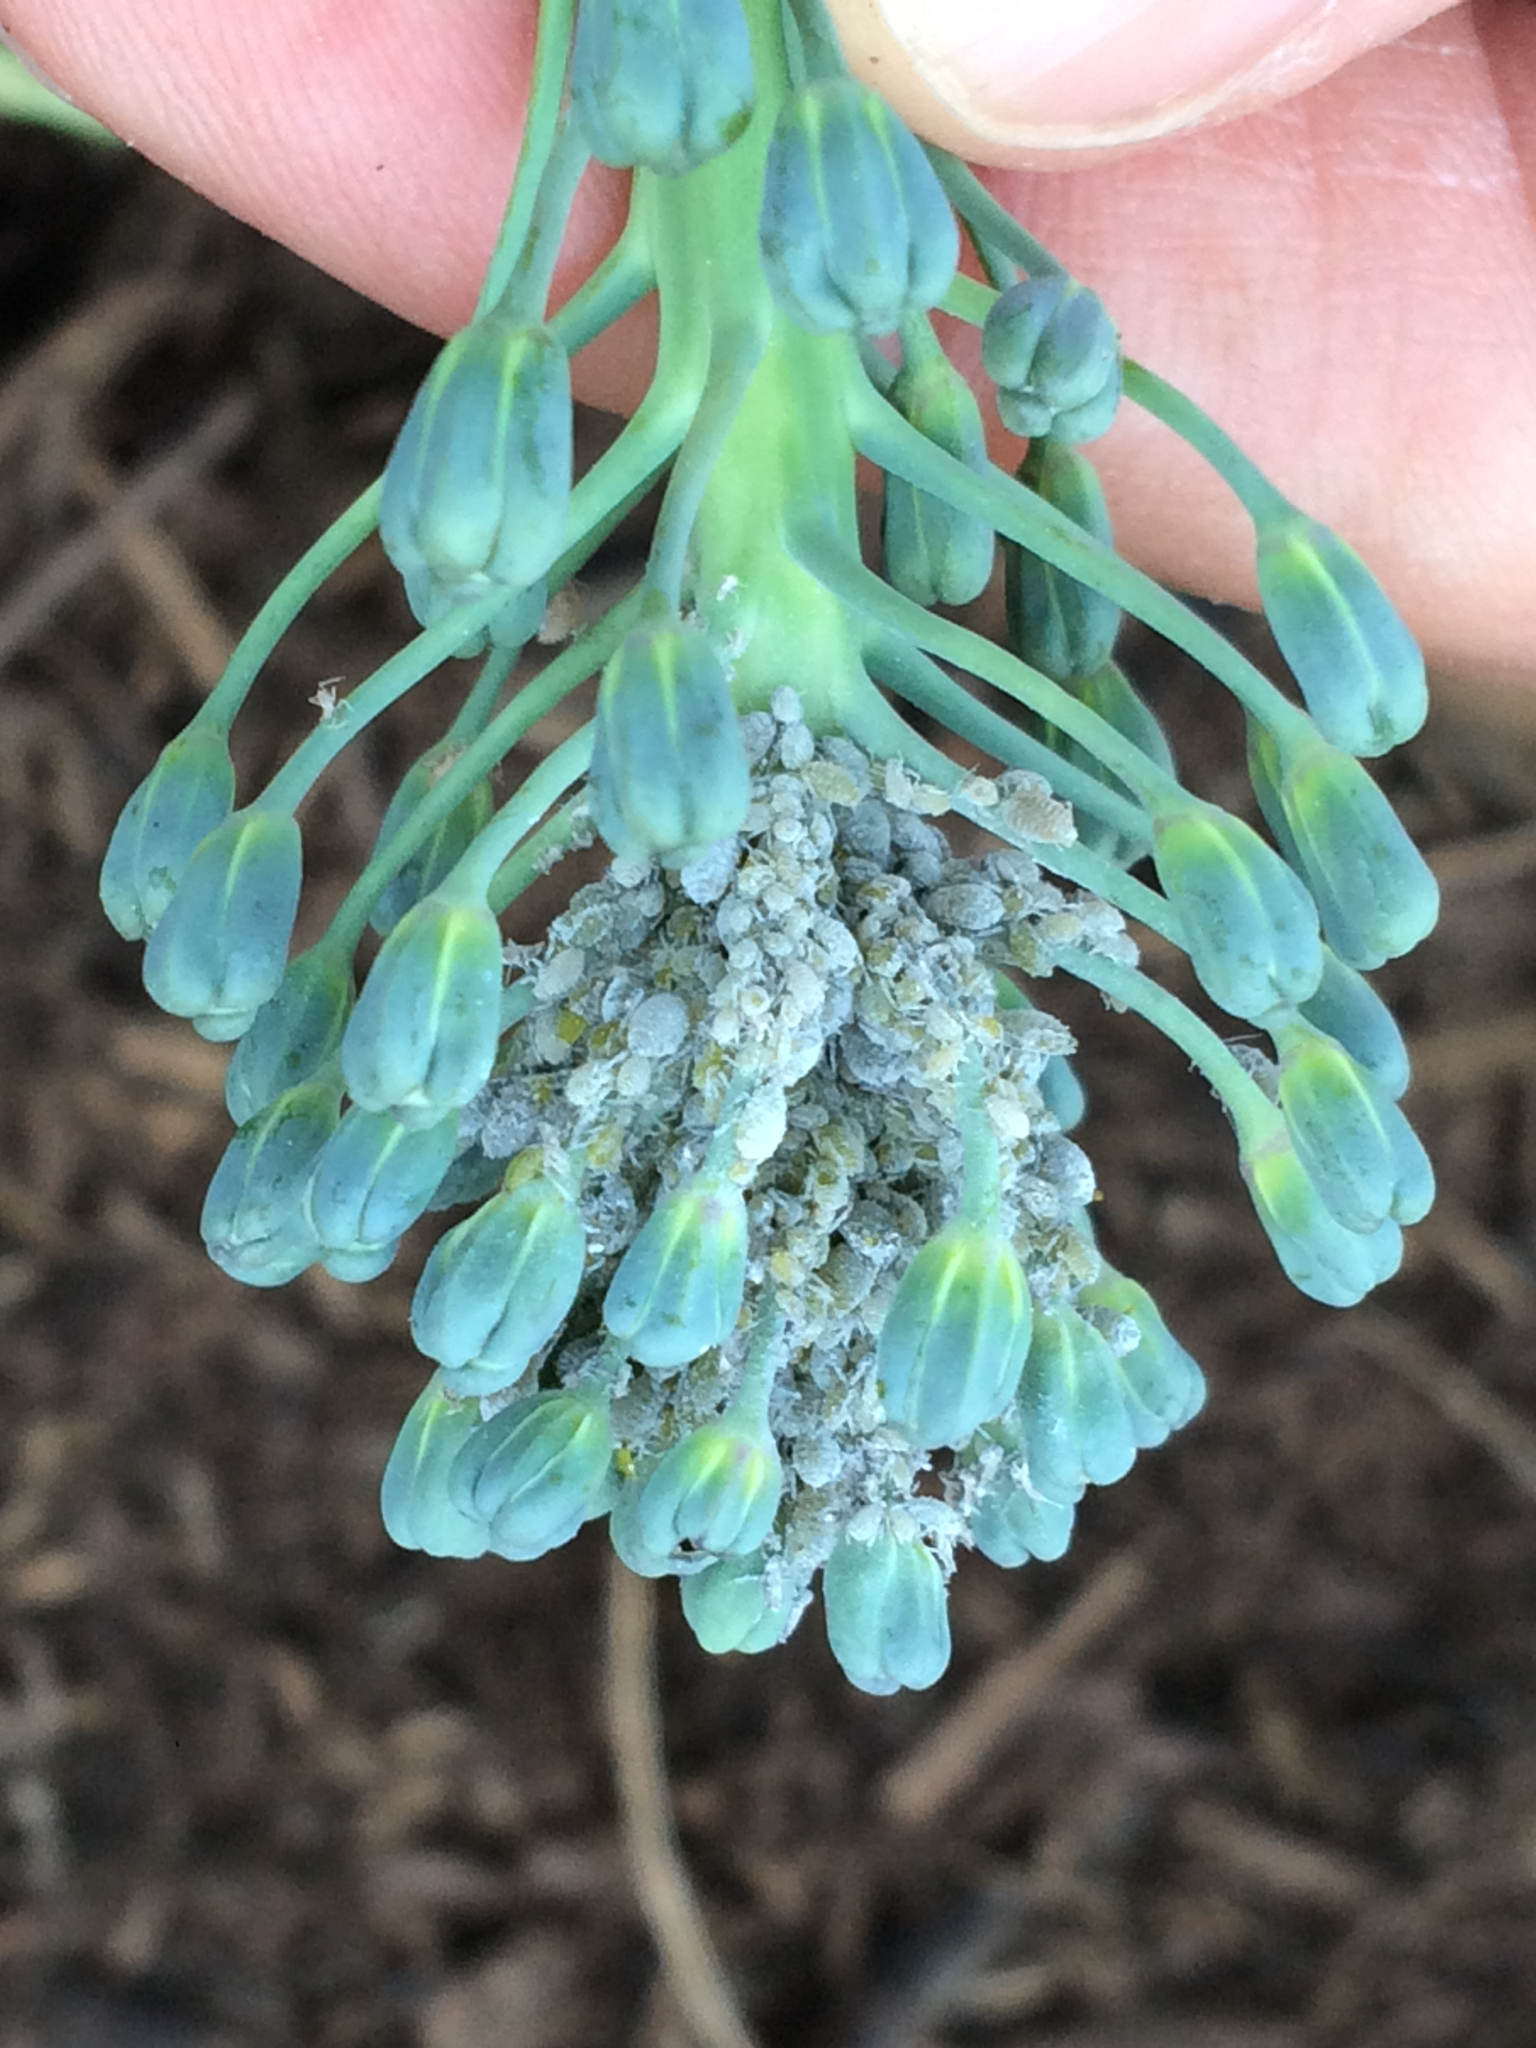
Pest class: cabbage_aphid